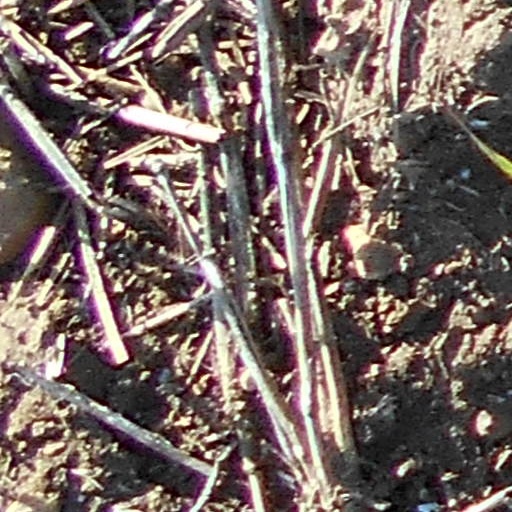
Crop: wheat